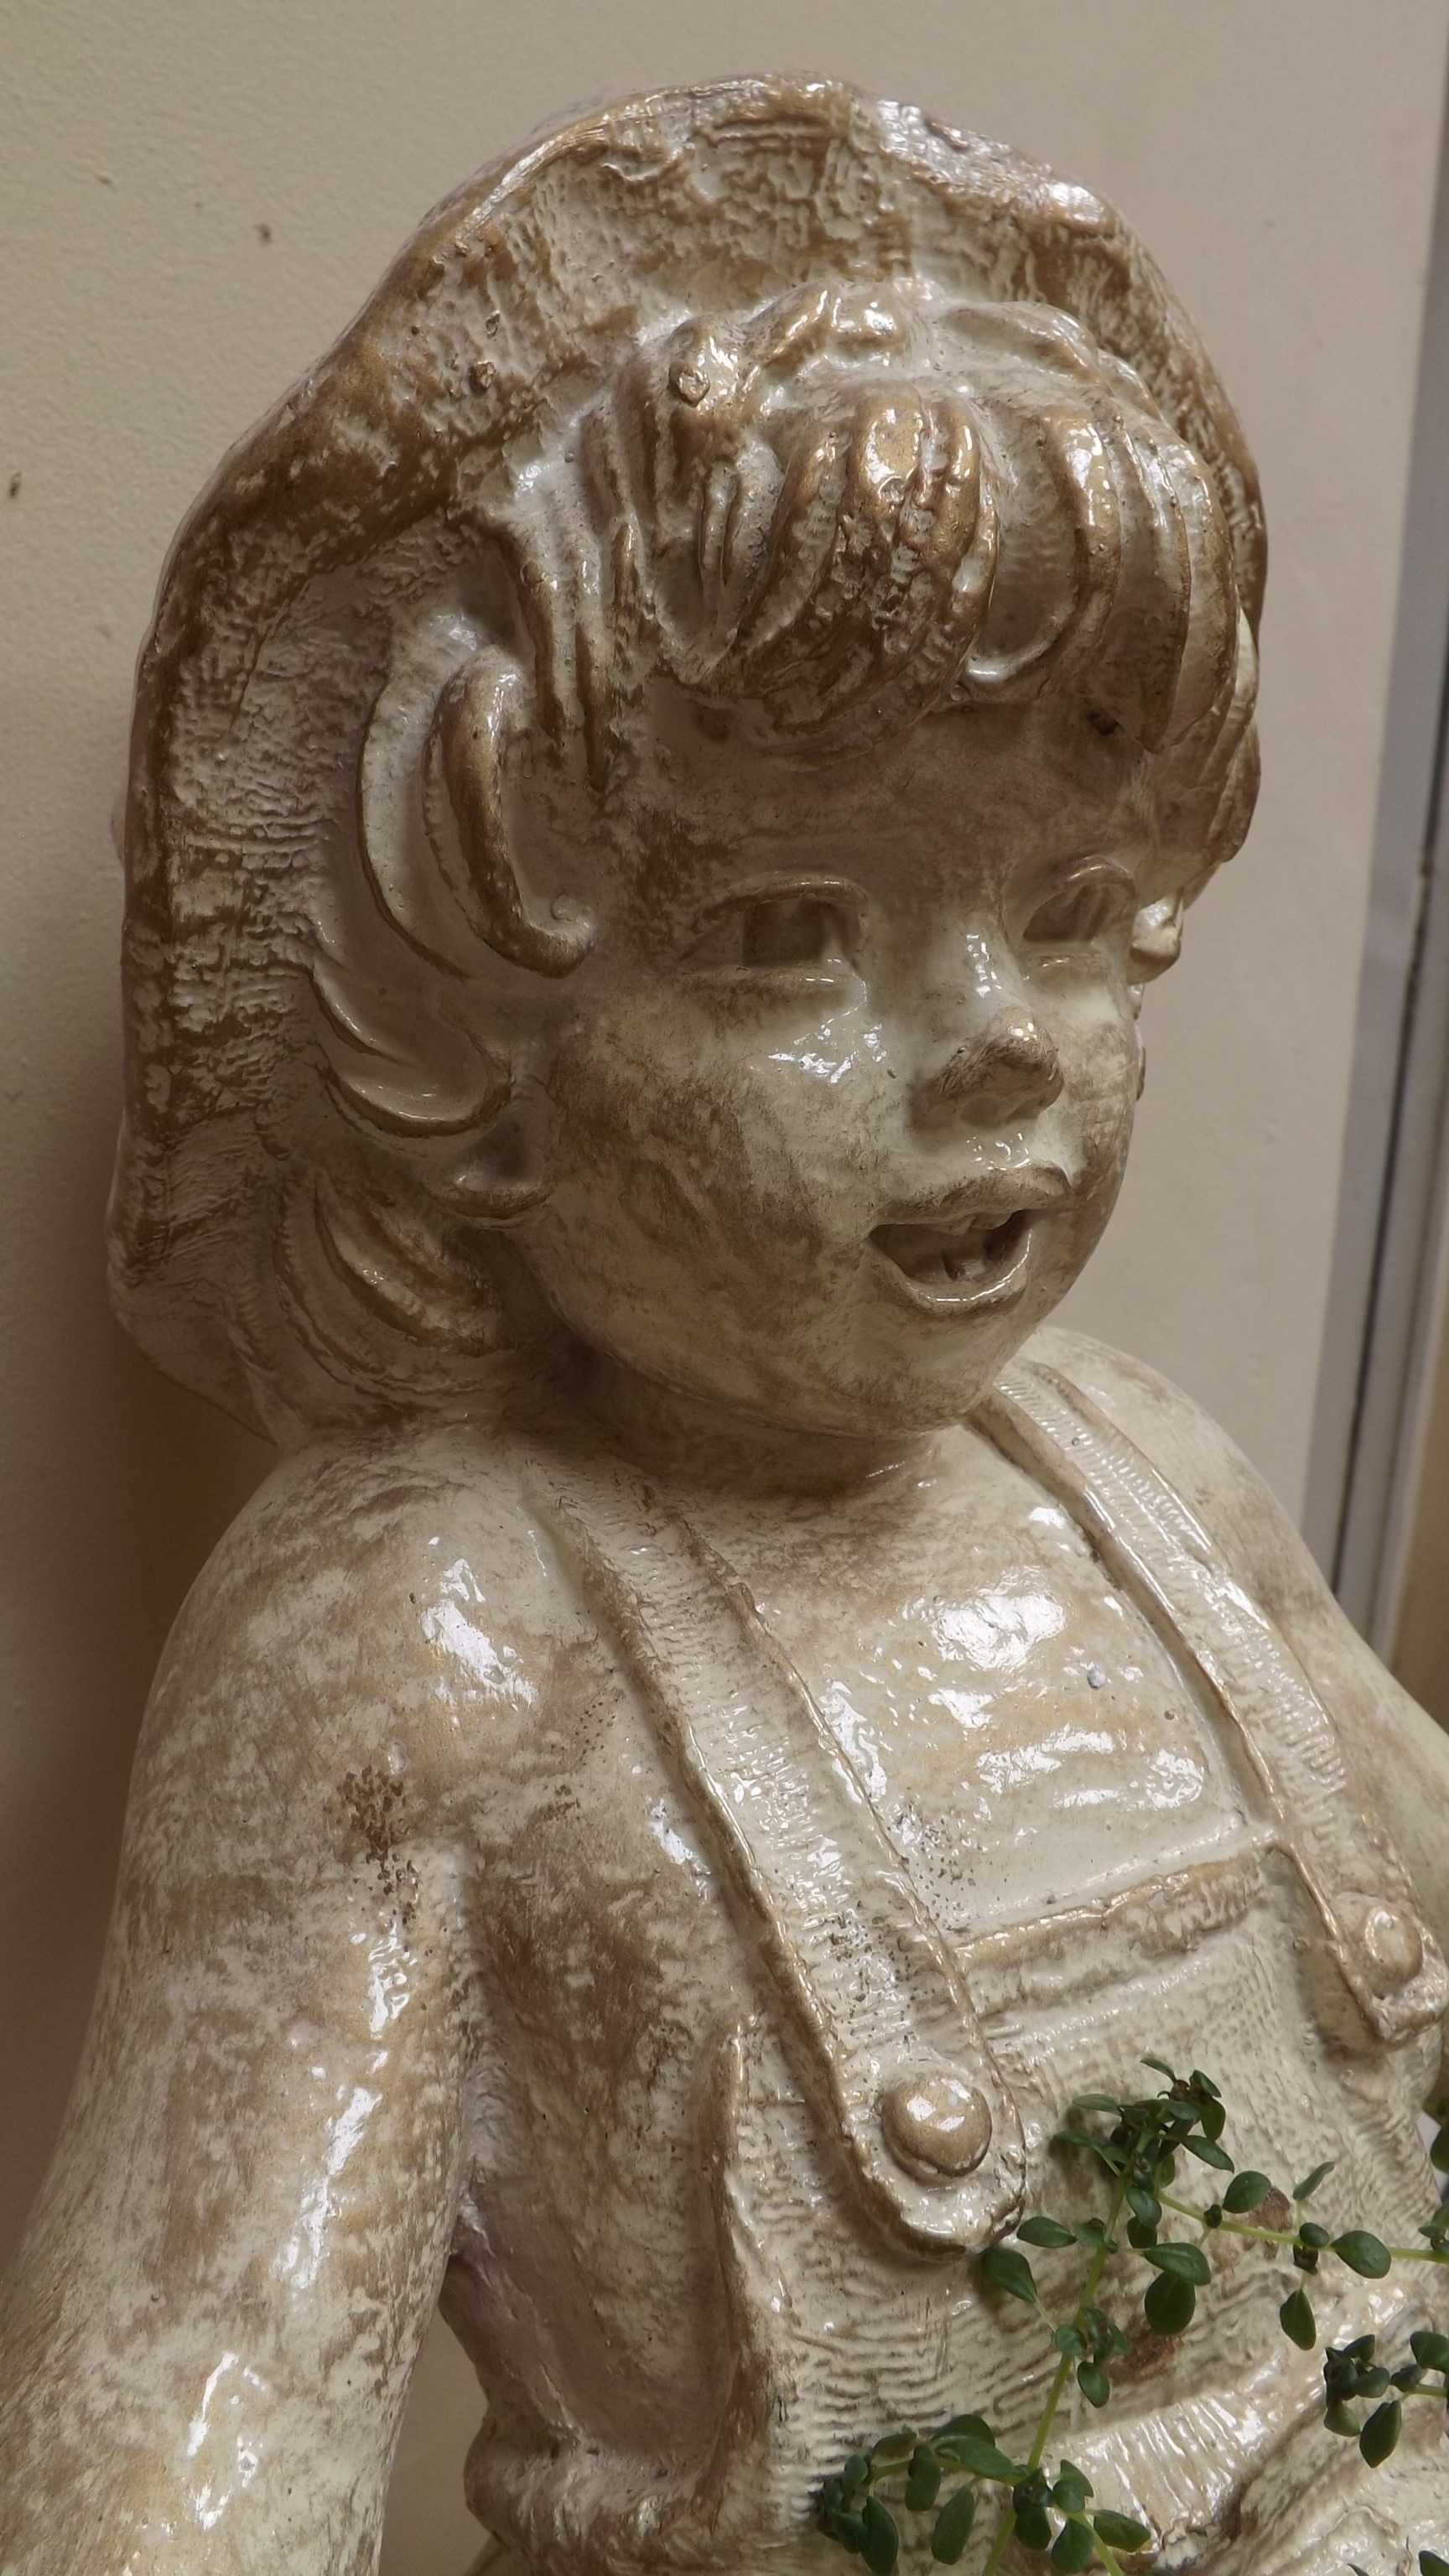
person, people, girl, monument, statue, ceramic, child, artwork, sculpture, angel, art, figure, temple, head, figurine, bronze, carving, artifact, stone figure, stone carving, ancient history, classical sculpture